DNA (BTS song)

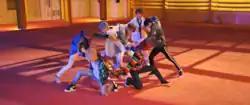
BTS performing the double helix of DNA molecule in the music video

The music video opens with close-up shots of Jungkook whistling against a backdrop of mathematical formulas and molecular structures. The video then switches to show him joining the rest of the band as the whistling continues and they start dancing, being backed by gentle guitar strumming. In it, they are seen in bubblegum-shade hair with technicolors exploding in the background. The clip alternates between close-ups of each member staring directly into the camera and group shots of the band performing "complex, floor-sweeping" choreography in multiple vibrant coloured CGI-enhanced sets. In some of these scenes, the members are dressed in casual basketball jerseys and jumpers of bold primary colors, while in others, they wear retro-themed outfits. At one point, they roam around a glowing set illuminated with pastel-hued lights.